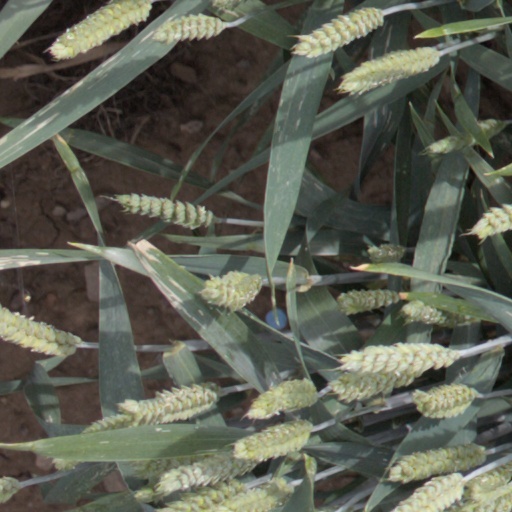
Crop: wheat